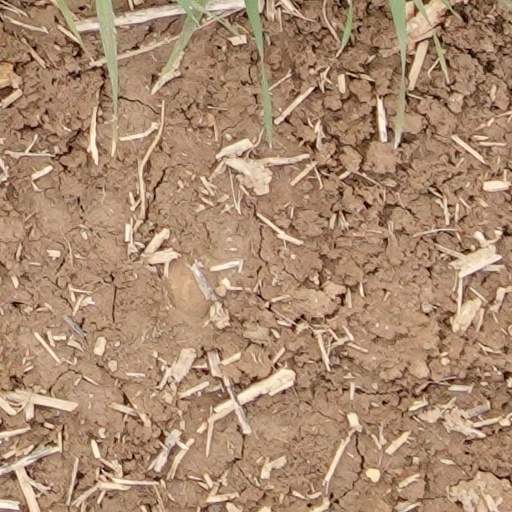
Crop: wheat